Jonathan Bourne Jr. (merchant)

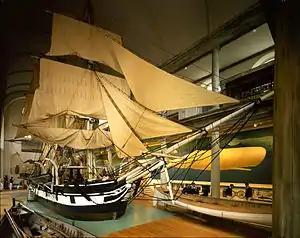
The half-scale model of "Lagoda" in the Bourne Building of the New Bedford Whaling Museum is based on Jonathan Bourne's ship, and was commissioned by his daughter Emily Bourne.

In 1841, he purchased the "Lagoda", a merchant vessel he converted to a whaling ship. The "Lagoda" became the most lucrative whaling ship in New Bedford's history. Bourne would serve as agent for 24 vessels and own stock in 22 more.